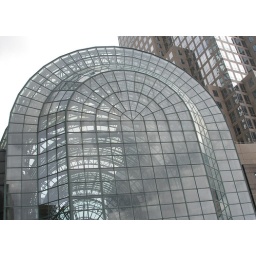
Standing outside at ground level I was trying to capture as many arches within the building as possible.